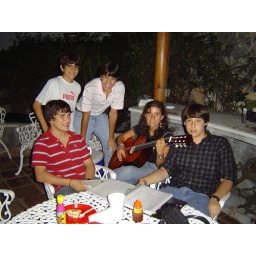
Thats a foto with some friends, I am in black shirt on the Mexican independence day in a friends house